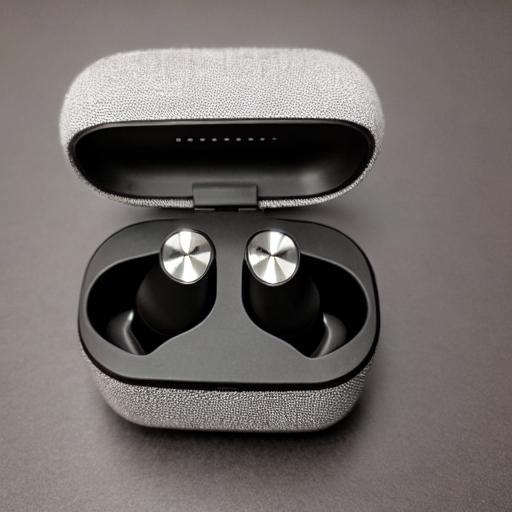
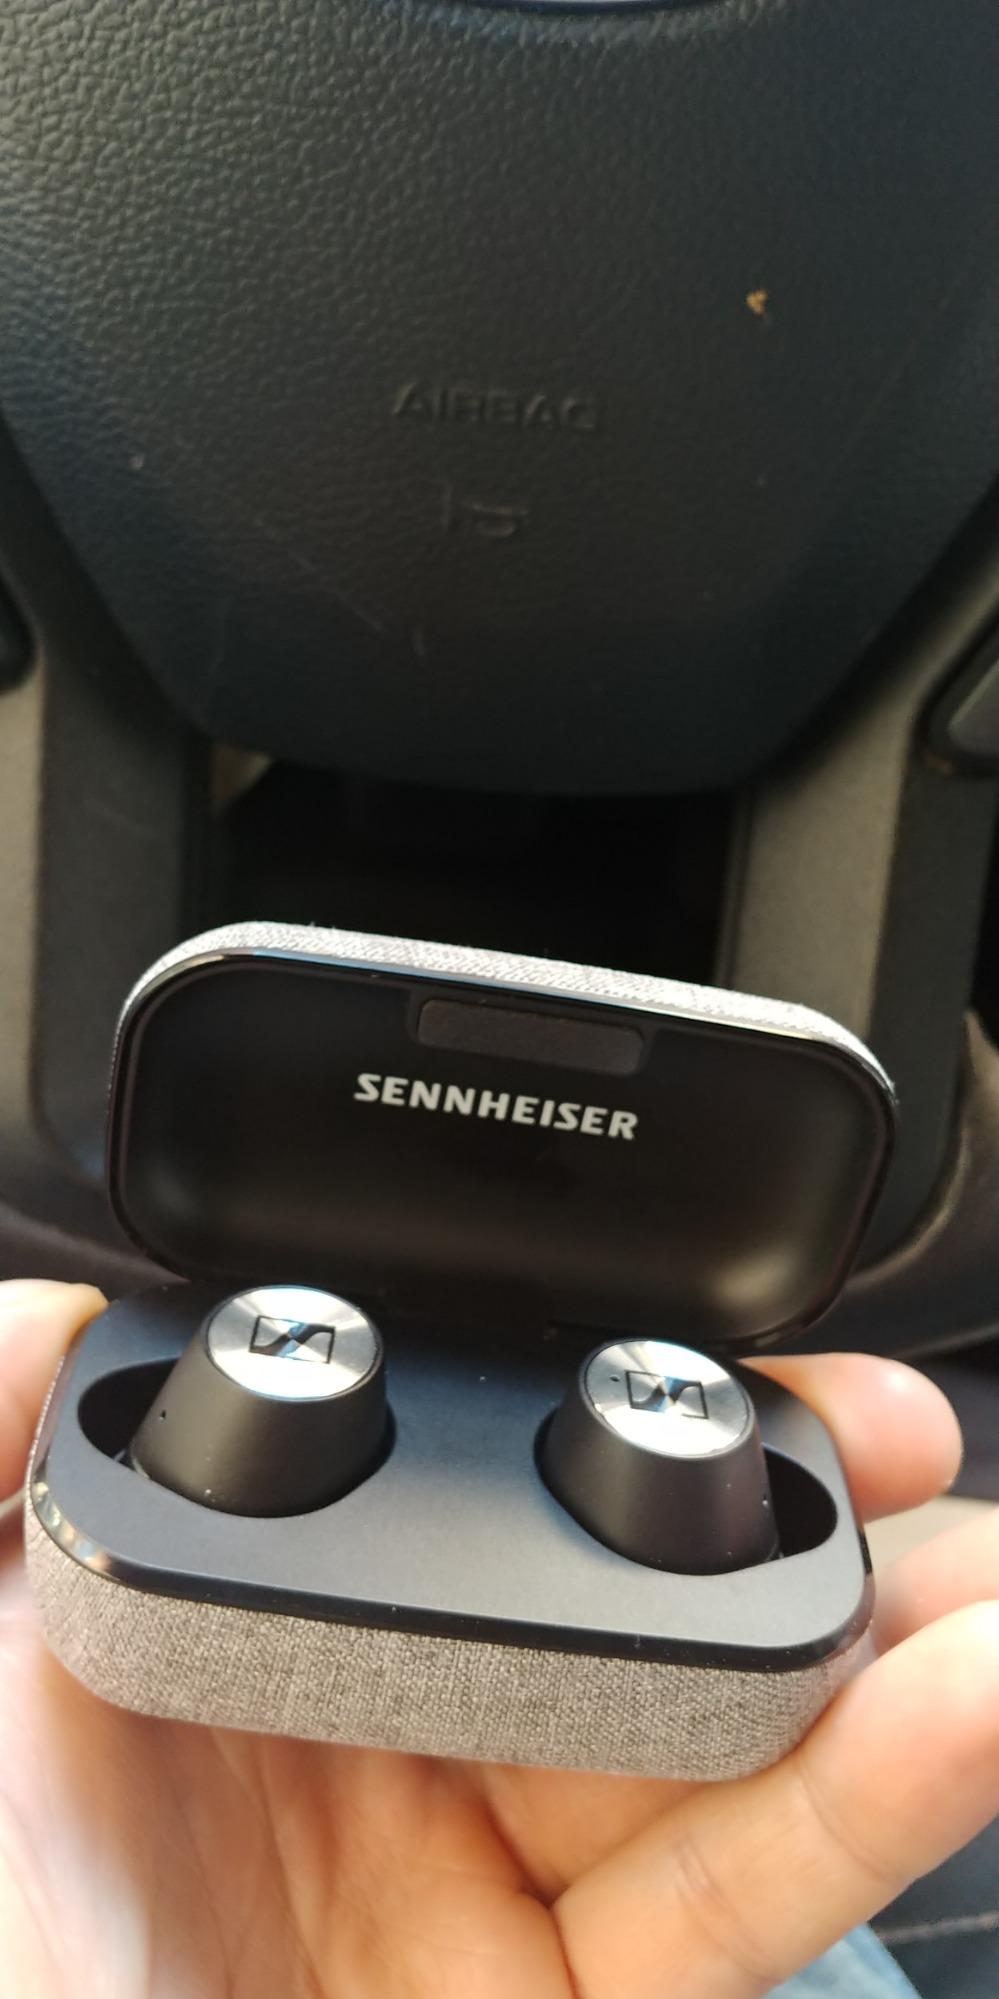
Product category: earbuds
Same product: no